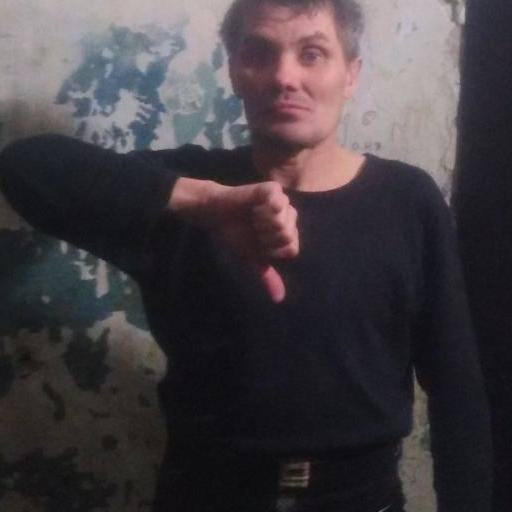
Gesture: dislike